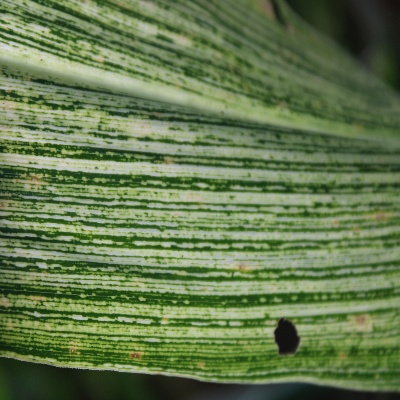
Crop: Maize
Condition: streak virus